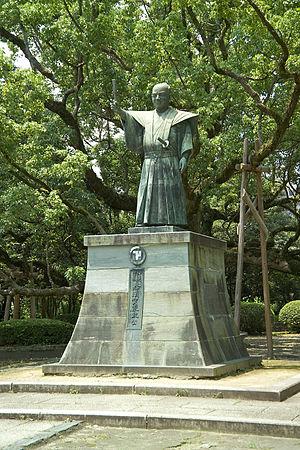
Le domaine de Tokushima était un domaine féodal japonais de l'époque d'Edo, situé dans les provinces de d'Awa et d'Awaji dans l'île de Shikoku. Dirigé par le clan Hachisuka, il était classé pour un revenu de 256 000 koku. Contrairement à la plupart des domaines de la période Edo, les Hachisuka contrôlaient Tokushima avant le début de cette période et en restèrent en possession quand celle-ci fut terminée.
Le clan Hachisuka descend de l'empereur Seiwa et constitue une branche des clans Ashikaga et Shiba.